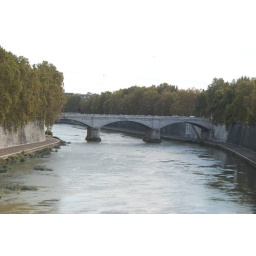
a bridge over the Tiber river in Rome, Italy